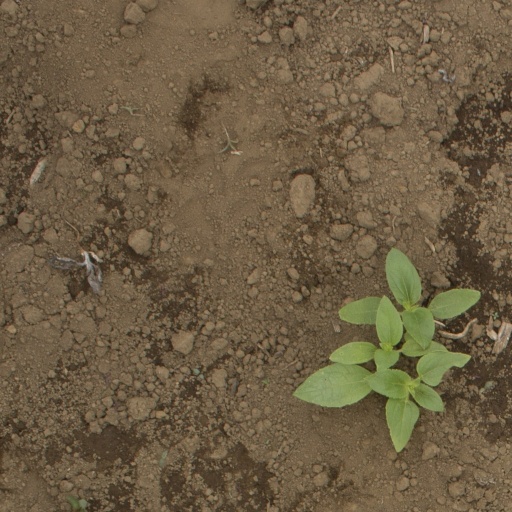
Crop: Jerusalem artichoke